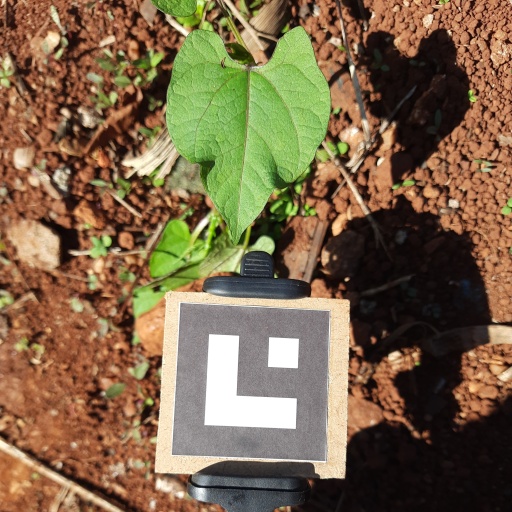
Observations: wavy surface, no eating holes, under sunlight